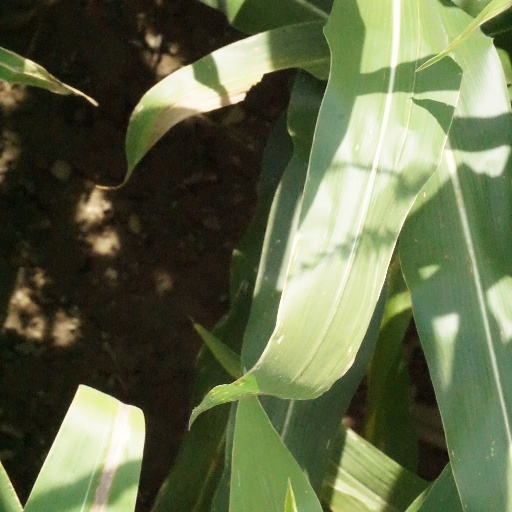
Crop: maize; corn